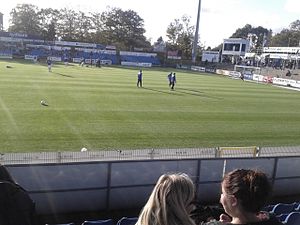
SønderjyskE Fodbold / Herreholdets historie / 2000 og frem
SønderjyskE opvarmning før Superliga kampen mod AGF som blev tabt 3-0.
Opvarmning før 3-0 nederlaget mod AGF på haderslev fodboldstadion
SønderjyskE Fodbold er fodboldafdelingen i Sønderjysk Elitesport. Herreholdet er en overbygning på Haderslev FK som første gang rykkede op i Superligaen i 2000. Der findes også et kvindehold der er en overbygning på Vojens BI.